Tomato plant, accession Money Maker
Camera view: horizontal (90 deg, fisheye); turntable rotation: 330 degrees
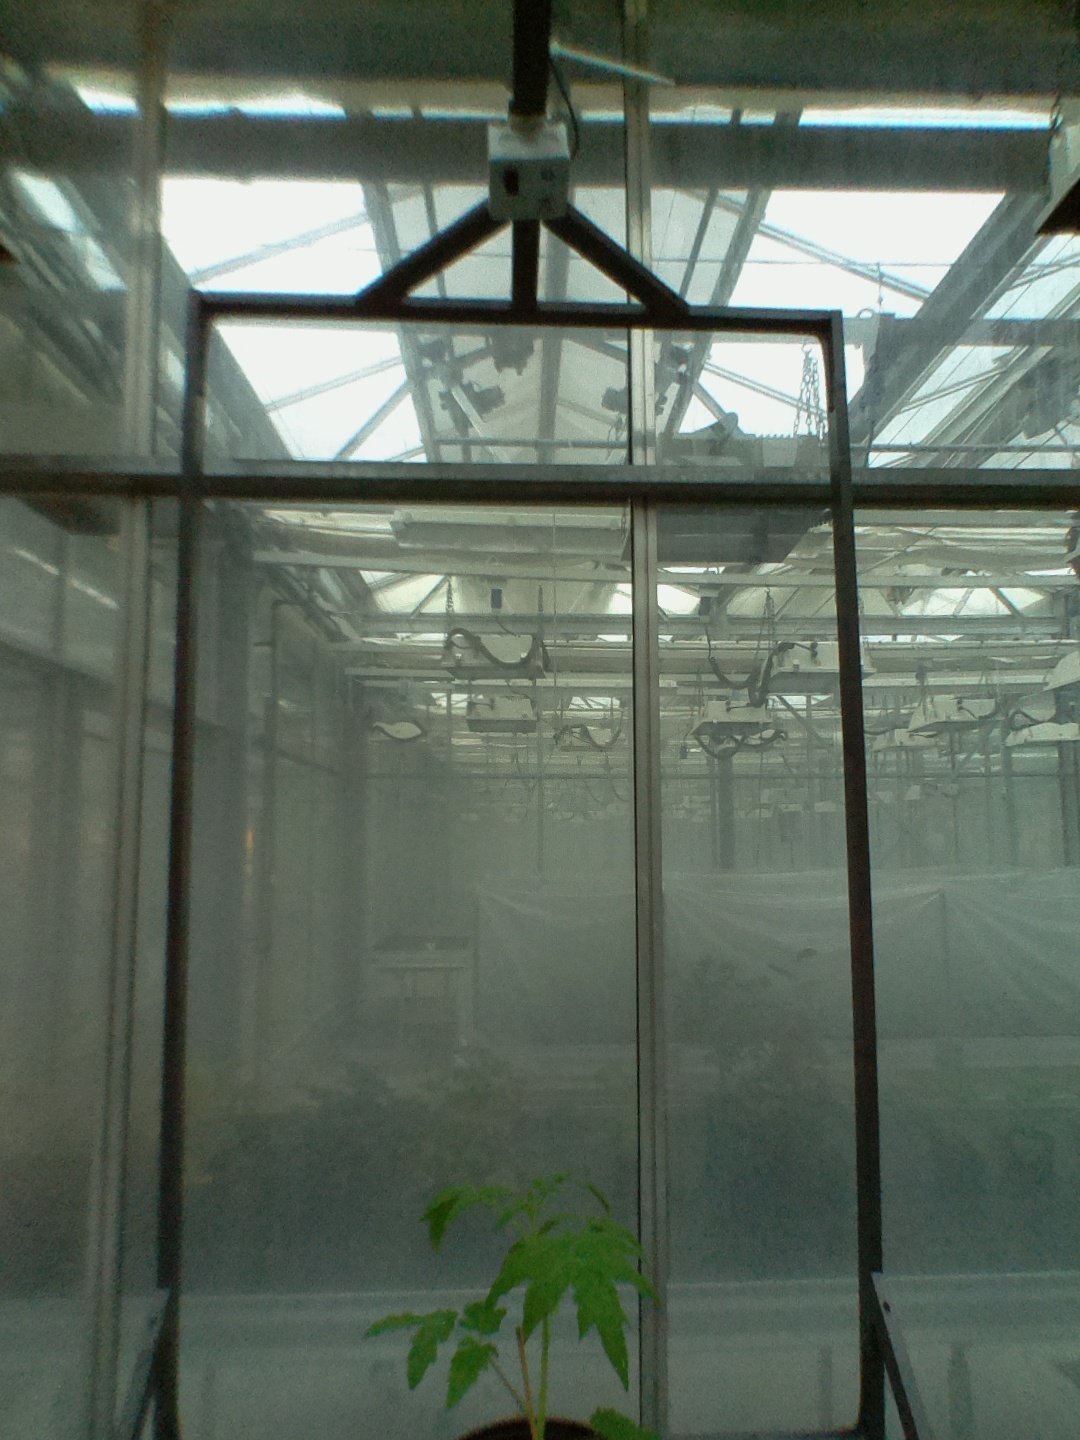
BBCH growth stage 13: 6 of true leaves visible